Venice–Udine railway

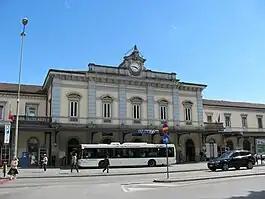
Udine-stazionefront

The Venice–Udine railway is an Italian railway line connecting Venice, in Veneto, with Udine, in Friuli-Venezia Giulia. It follows the same route as state highway 13 (SS 13, "Pontebbana").